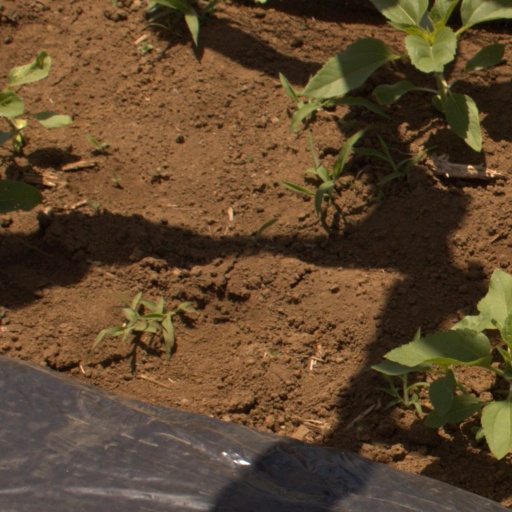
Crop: Jerusalem artichoke